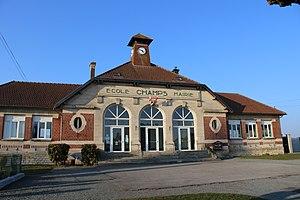
La mairie
Champs est une commune française située dans le département de l'Aisne, en région Hauts-de-France.